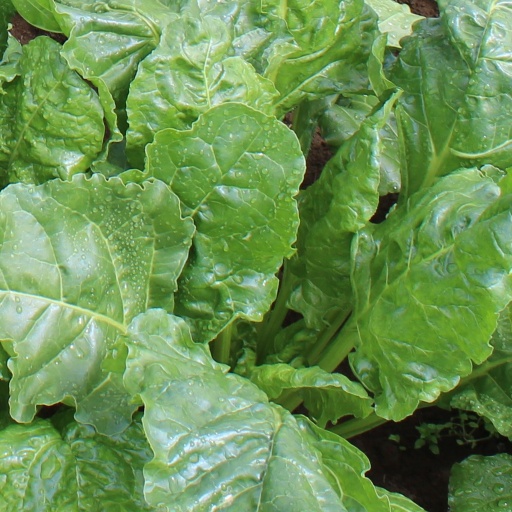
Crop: sugar beet